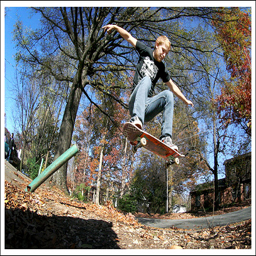
A child skate boarding during the fall.
A boy jumping into the air on his skateboard in the autumn.
A guy on a skate board high in the air.
A teenager is doing a trick on a skateboard.
Dude jumping through the air on a skateboard